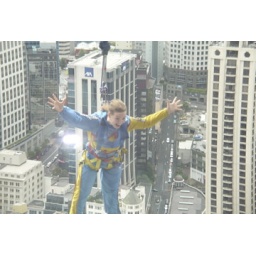
Bunge jumping from the Sky tower in Auckland,New Zealand.